Alpina

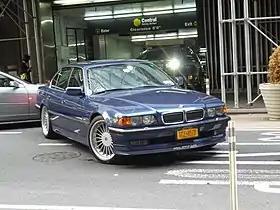
Alpina B12 6.0

The motor's combustion process was optimized by changing the camshaft. This resulted in a significantly lower exhaust gas temperature, which is the basis for the performance increase. The power of the 4.4-liter V8 was thus increased by to . The torque increased by to . The B5 S takes the sprint to in 4.6 seconds; The top speed increases to .